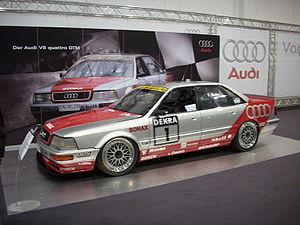
L'Audi V8 est une automobile développée par le constructeur allemand Audi, de 1989 à 1994, prédécesseur de l'actuelle Audi A8. Construite sur la base d'une Audi 100, l'Audi V8 symbolise à la fois la montée en gamme de la marque allemande, mais également la possibilité de concurrencer les leaders du marché de l'époque que sont Mercedes-Benz et BMW. Un tout nouveau moteur V8 en aluminium et une transmission Quattro sont l'apanage de cette nouvelle Audi, présentée en 1988 au Mondial de l'automobile de Paris.